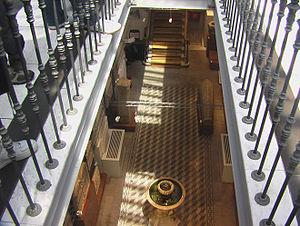
La ville grecque de Thessalonique, anciennement Salonique, a abrité jusqu'à la Seconde Guerre mondiale une très importante communauté juive d'origine initialement romaniote, mais devenue au fil du temps majoritairement sépharade. C'est le seul exemple connu d'une ville de diaspora de cette taille ayant conservé une majorité juive pendant plusieurs siècles. Arrivés pour la plupart à la suite de l'expulsion des Juifs d'Espagne de 1492, les sépharades sont indissociablement liés à l'histoire de Thessalonique et le rayonnement de cette communauté tant sur le plan culturel qu'économique s'est fait sentir sur tout le monde sépharade. La communauté a connu un âge d'or au XVIᵉ siècle puis un déclin relatif jusqu'au milieu du XIXᵉ siècle, époque à partir de laquelle elle a entrepris une importante modernisation aussi bien économique que cultuelle. La ville reçoit l'appellation de « Jérusalem des Balkans ».